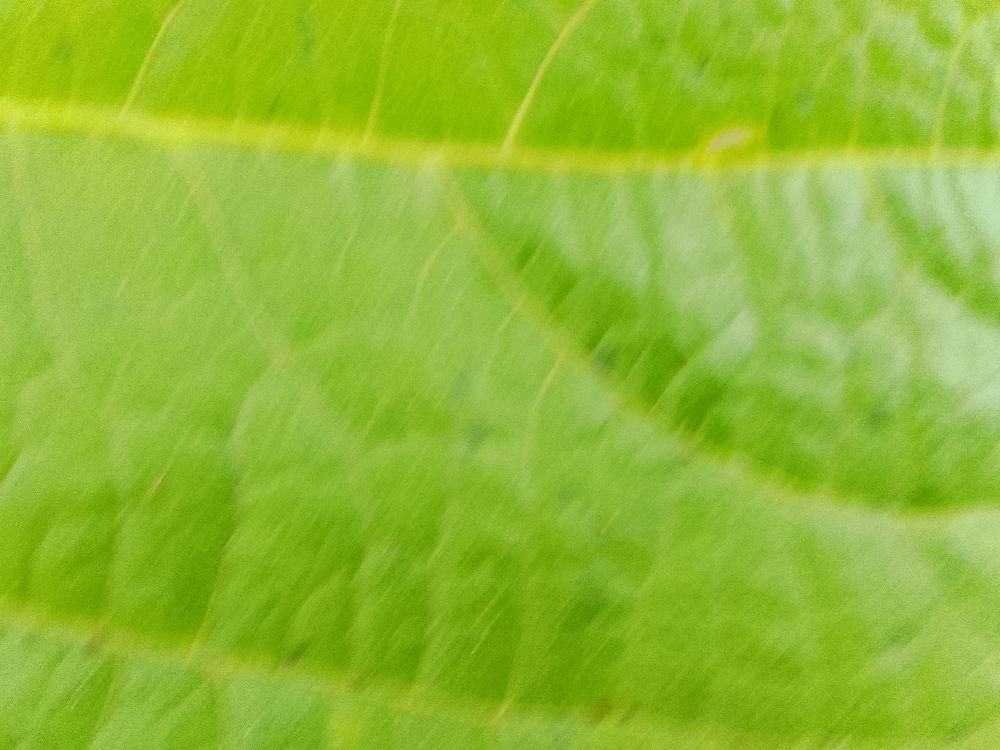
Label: healthy